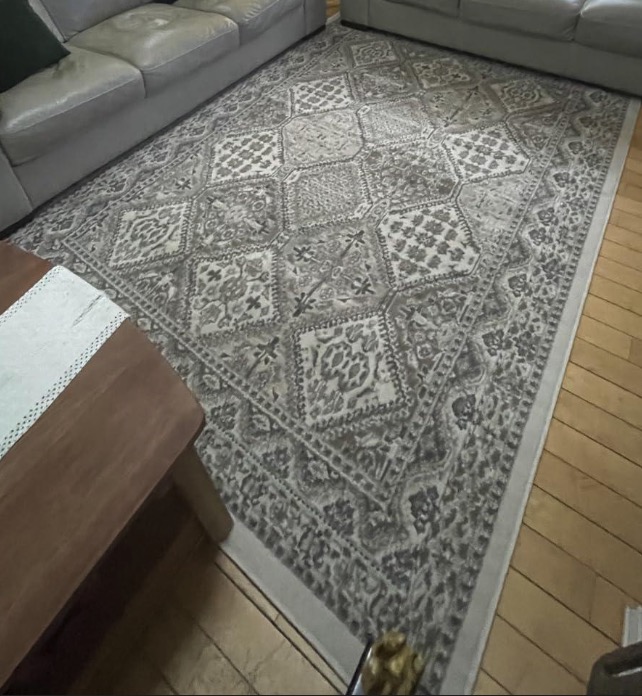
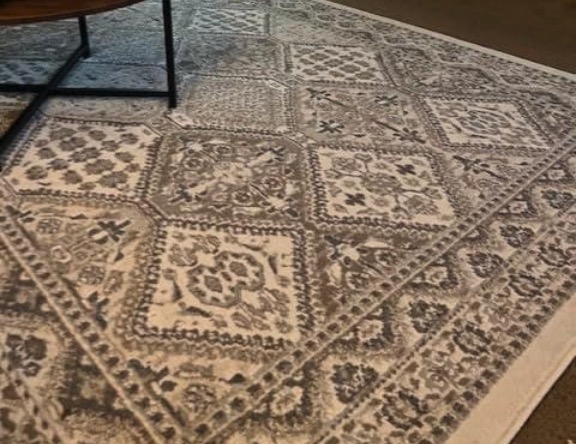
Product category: misc
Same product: yes